Vacuum cleaner

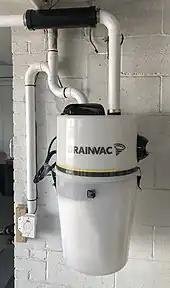
The power unit of a typical central vacuum cleaner for residential use

Lightweight hand-held vacuum cleaners, either powered from rechargeable batteries or mains power, are also popular for cleaning up smaller spills. Frequently seen examples include the Black & Decker DustBuster, which was introduced in 1979, and numerous handheld models by Dirt Devil, which were first introduced in 1984. Some battery-powered handheld vacuums are wet/dry rated; the appliance must be partially disassembled and cleaned after picking up wet materials to avoid developing unpleasant odors.